Jordan

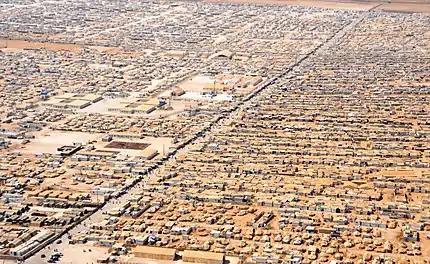
An aerial view of a portion of the Zaatari refugee camp which contains a population of 80,000 Syrian refugees, the largest Syrian refugee camp in the world

The kingdom has followed a pro-Western foreign policy and maintained close relations with the United States and the United Kingdom. During the first Gulf War (1990), these relations were damaged by Jordan's neutrality and its maintenance of relations with Iraq. Later, Jordan restored its relations with Western countries through its participation in the enforcement of UN sanctions against Iraq and in the Southwest Asia peace process. After King Hussein's death in 1999, relations between Jordan and the Persian Gulf countries greatly improved.